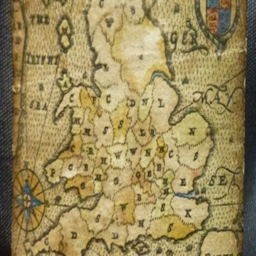
a map from one of the cards